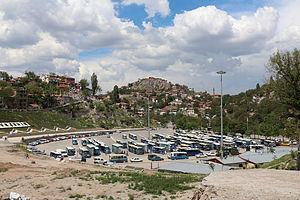
Station de minibus à Ulus, Ankara